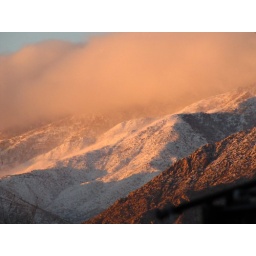
Snow on the mountains after 5 days of rain on the valley floor in Palm Springs, CA